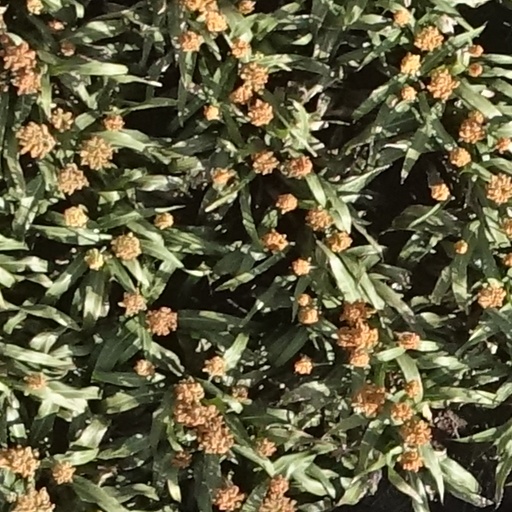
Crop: sorghum